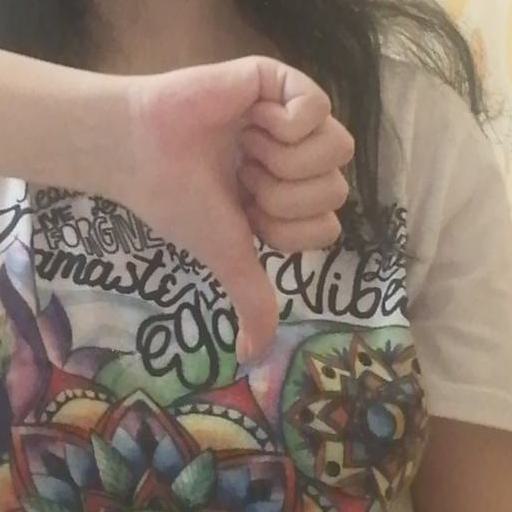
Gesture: dislike